Napheesa Collier

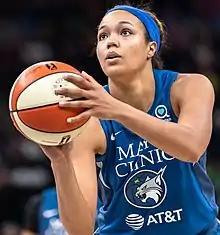
Collier in 2019

She is the second rookie (after Tamika Catchings) in WNBA history to record 400 points, 200 rebounds and 60 steals. Collier is the fourth player (after Maya Moore, Catchings, and Sheryl Swoopes) to have a season with 400 points, 200 rebounds, 75 assists, 50 steals, 25 blocks and 25 made three-pointers. Collier was voted to the 2019 WNBA All-Rookie Team, and made an All-Star as an injury replacement for A'ja Wilson.